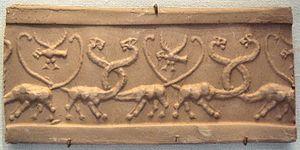
Impression moderne en argile d'un sceau-cylindre